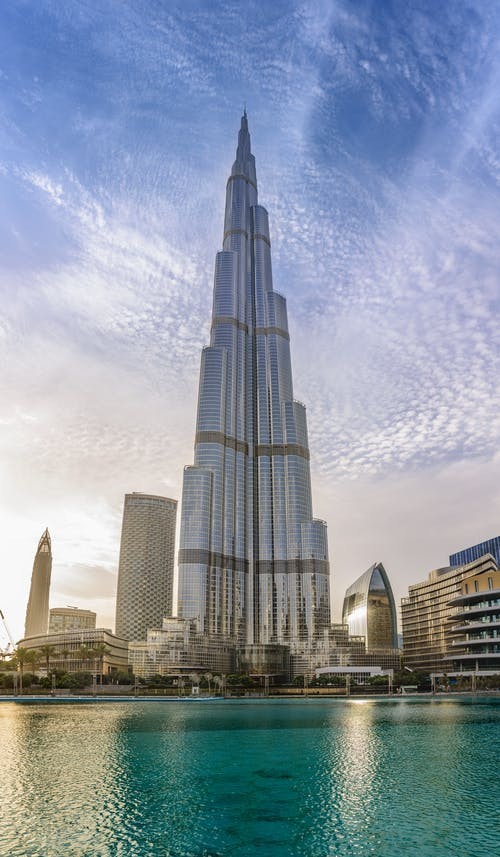
Landmark: Burj Khalifa